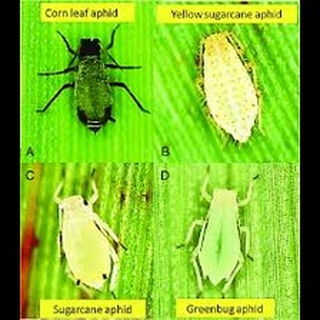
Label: wheat_aphid